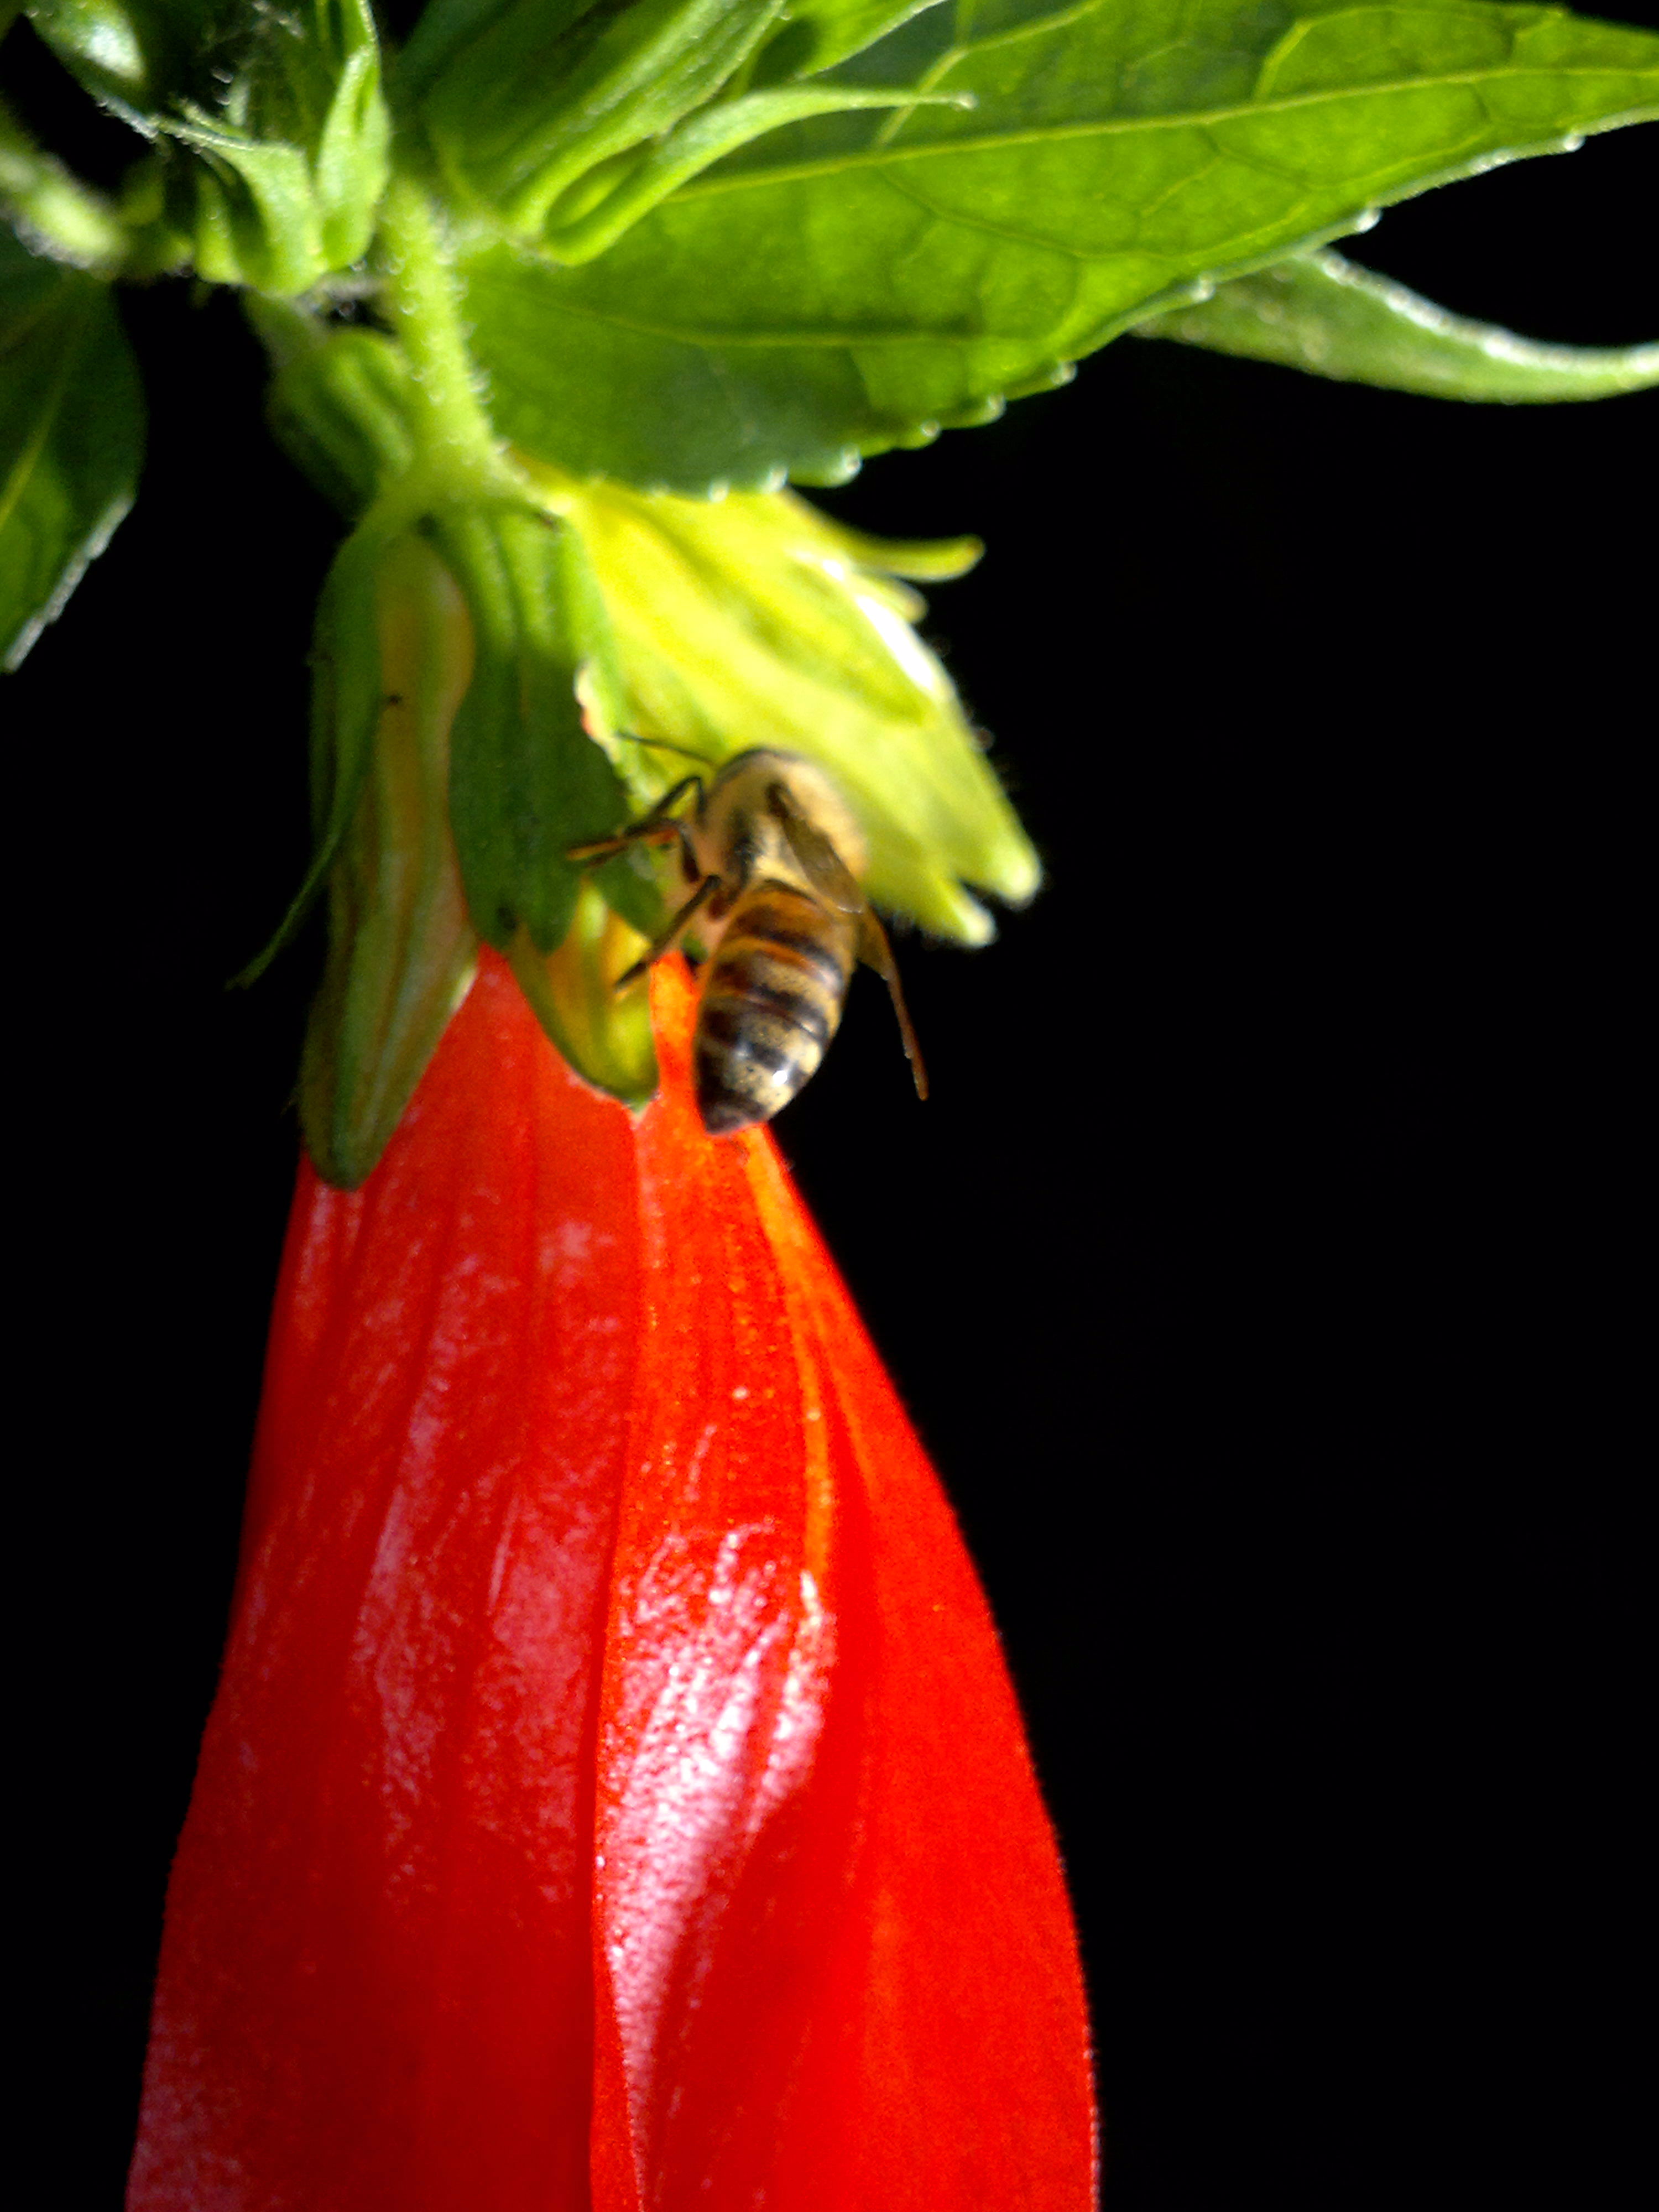
plant, flower, petal, food, red, produce, vegetable, flora, macro photography, flowering plant, plant stem, land plant